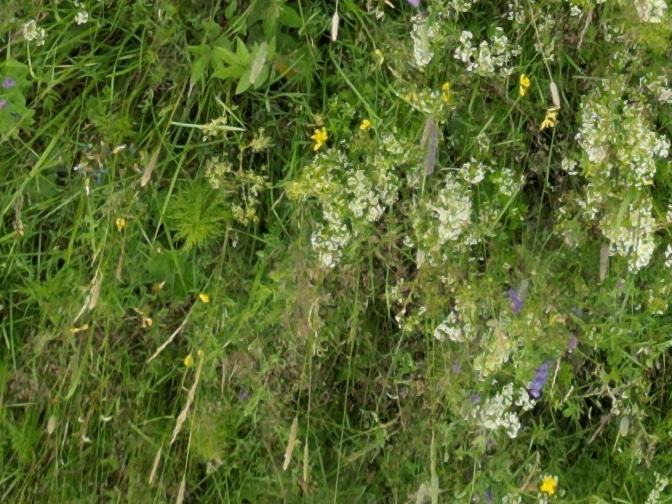
Flowers visible: yarrow flowers, yarrow flowers, yarrow flowers, yarrow flowers